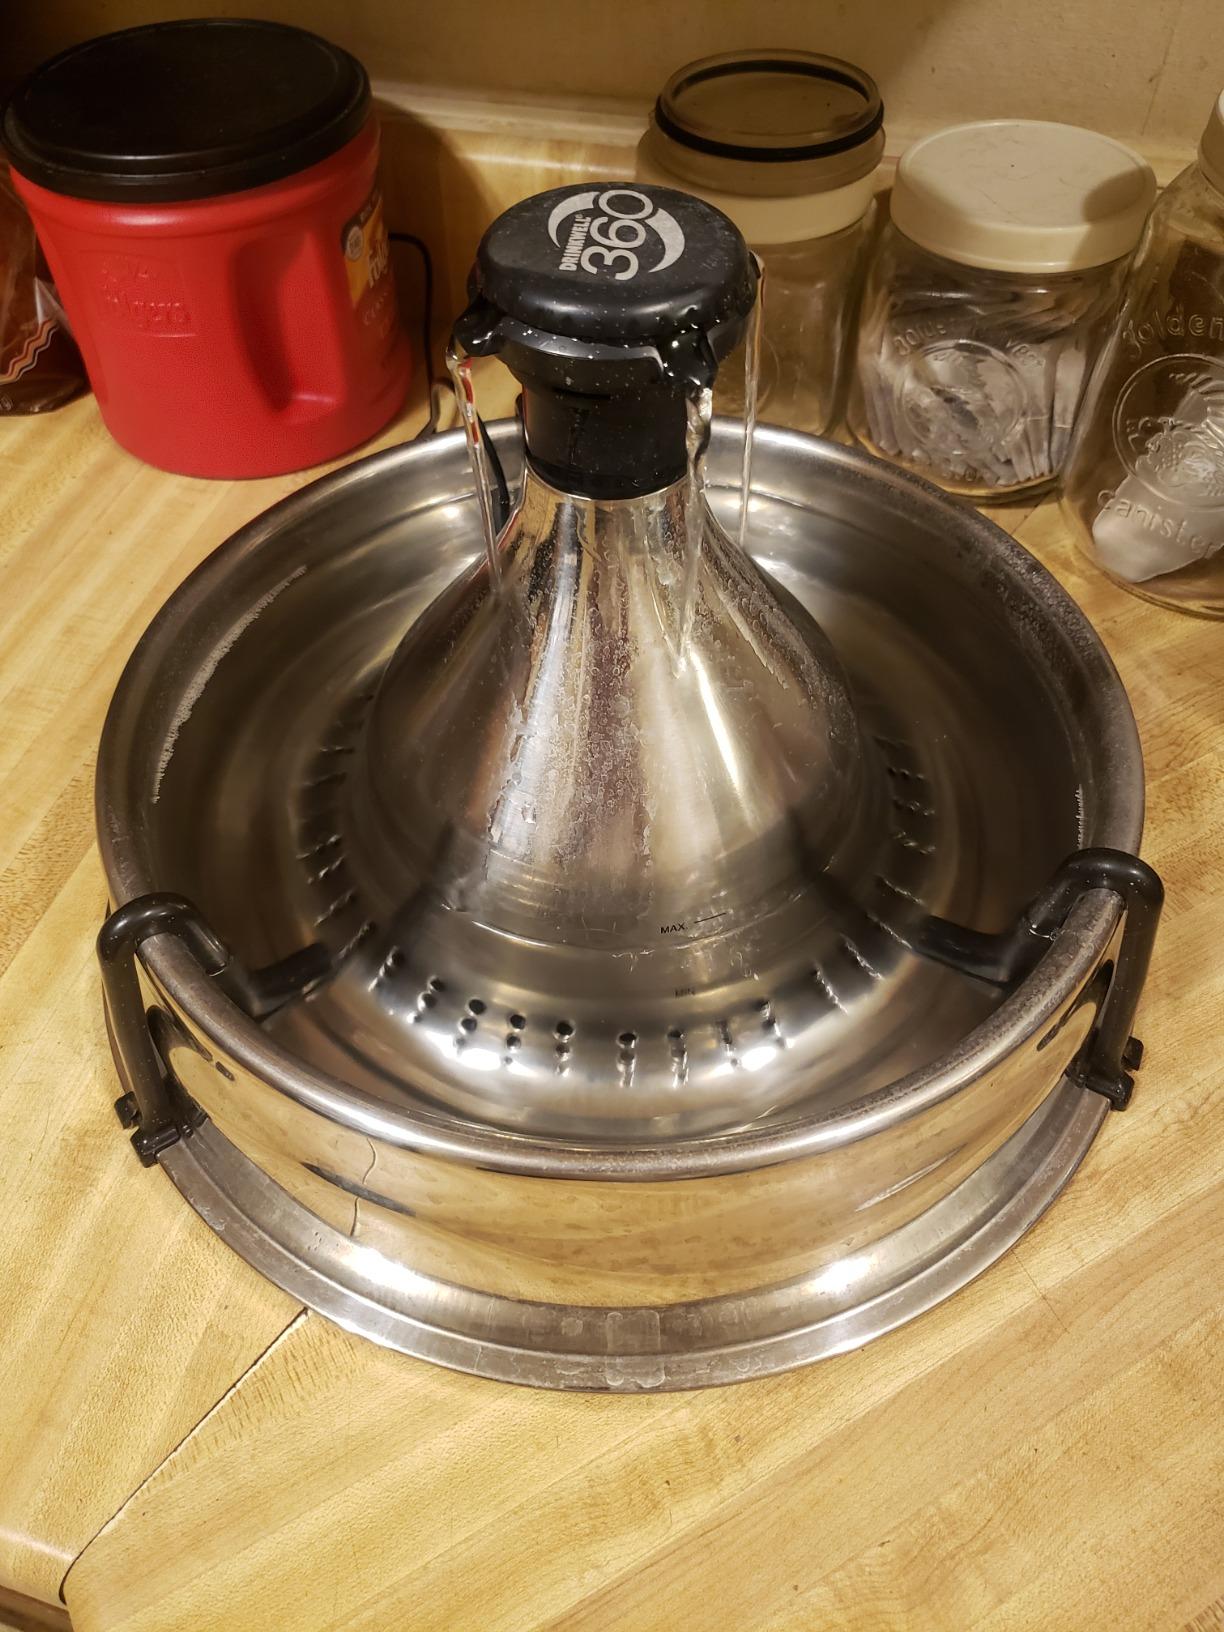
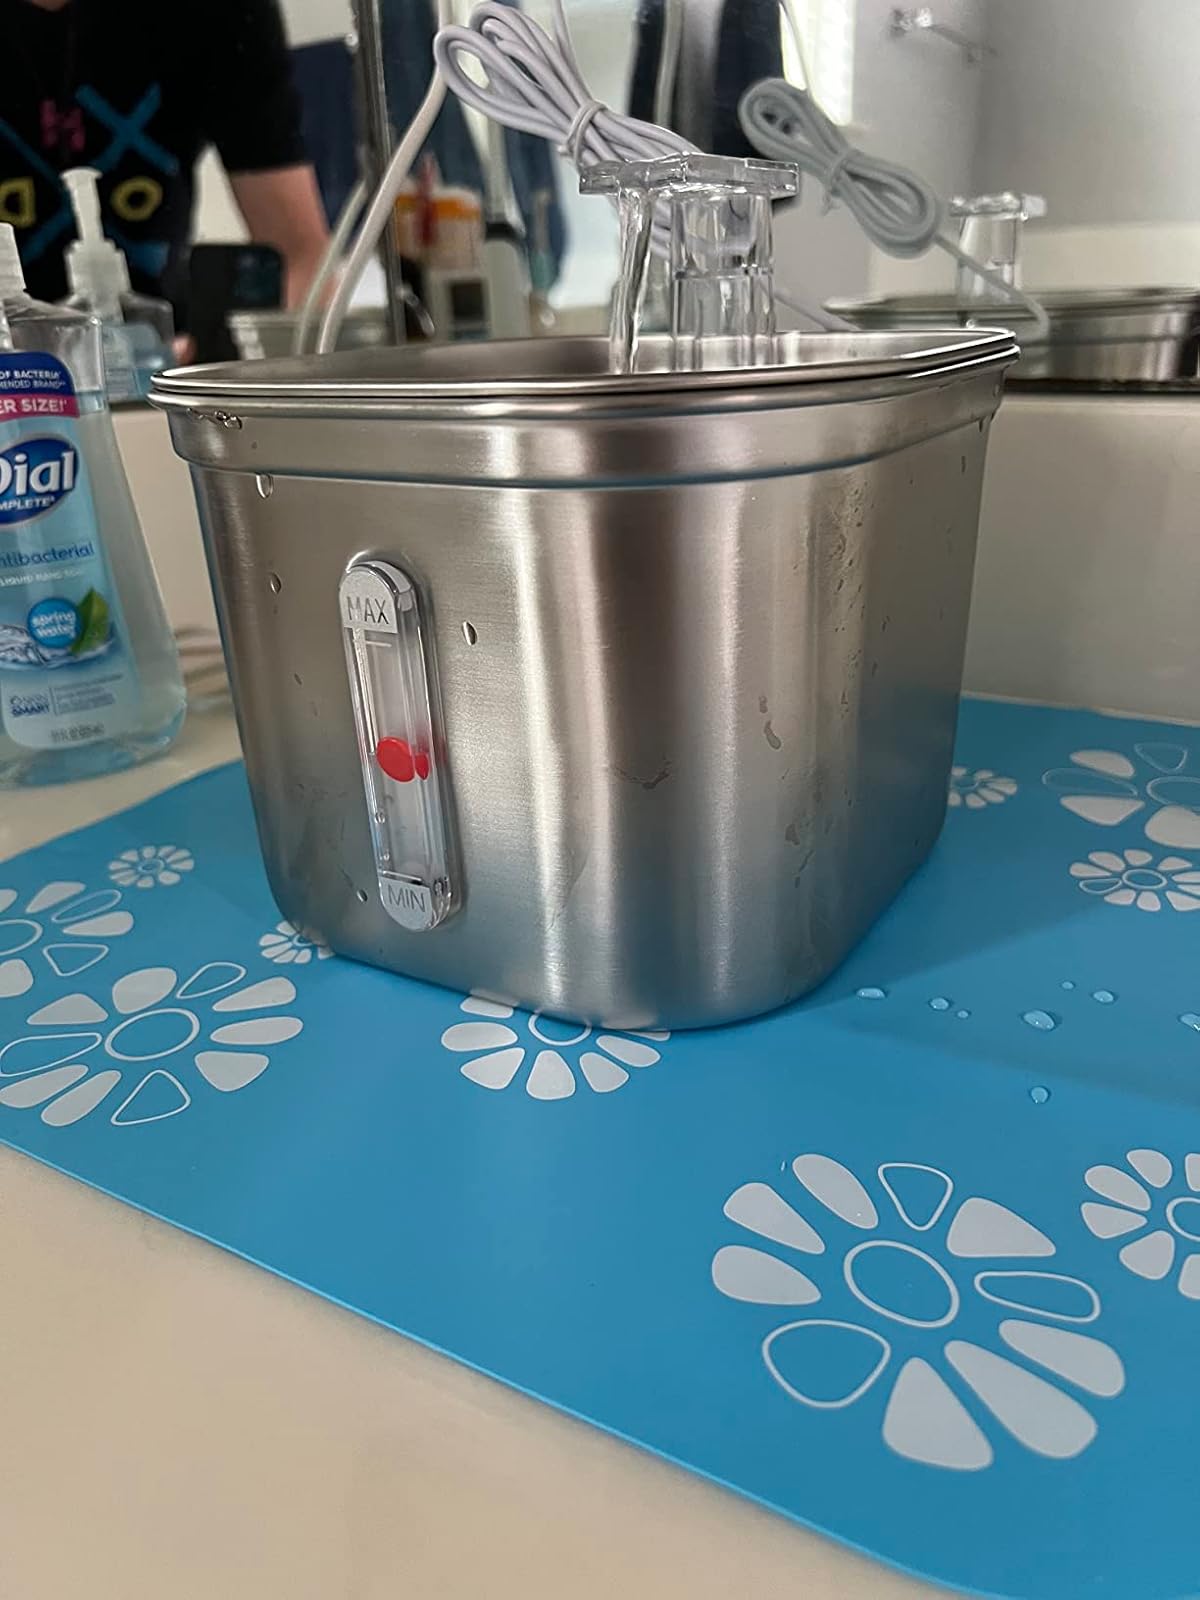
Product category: items_bowl
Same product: no